Liverpool city centre

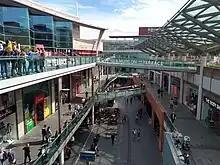
Liverpool One shopping complex

Liverpool is home to the oldest Chinese community in Europe, which has been established in the city since the 1860s due to the historic trade links between the Port of Shanghai and Port of Liverpool.